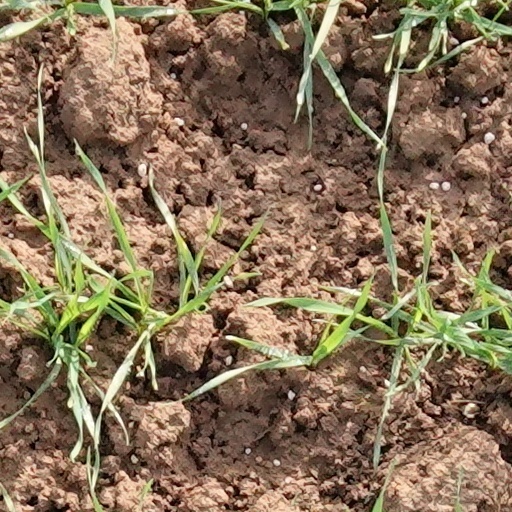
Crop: wheat